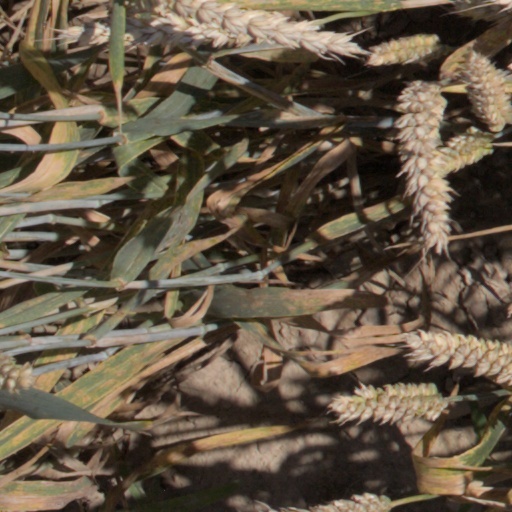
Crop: wheat